Rick Wakeman

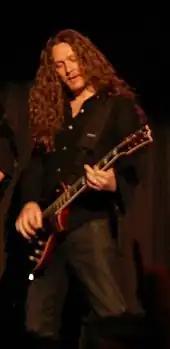
Since 1992, Wakeman has toured and recorded with his son Adam Wakeman on occasion

The latter half of the 1980s saw Wakeman venture into new musical genres. In 1986, he released his first album of new age music titled "Country Airs", formed of solo piano tracks inspired by walks in the countryside. It was a record he never had wanted to make, but was in need of money and accepted a £5,000 advance from Coda Records to record it. It reached number one on the UK new age chart. Wakeman followed this with a tour of the Far East, and soundtrack work for "Hero", the film to the 1986 World Cup. In 1987, Wakeman joined the rock band Sky as a guest musician for an Australian tour. His association with new age music continued as the host of a weekly new age radio show on Capital Radio, and the release of "The Family Album", with a track dedicated to each of his family members and pets. The original pressing included music Wakeman had composed for the BBC television film "The Day After the Fair" and the feature documentary "Mackintosh". Also in 1987, Wakeman put out his first Christian music album titled "The Gospels", a double album based on the four Gospels that features tenor vocalist Ramon Remedios, actor Robert Powell as narrator, and the Eton College Chapel Choir. The music was originally written for a 1985 concert as part of a fund raising event for a church before it was expanded into a full album. Wakeman played the album with Remedios and his band at the Royal Albert Hall in London and in the following year, in Caesarea, Israel that was broadcast internationally on television. He returned to rock with "Time Machine", loosely based on the science fiction novel by H. G. Wells and features Roy Wood and Tracy Ackerman as guest vocalists. Released in 1988, Wakeman intended to record it with an orchestra and choir and put on a star-studded ice show, but the idea was cancelled due to lack of funds.